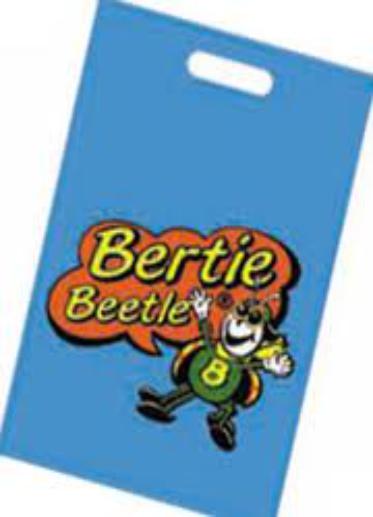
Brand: Bertie Beetle
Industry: Food